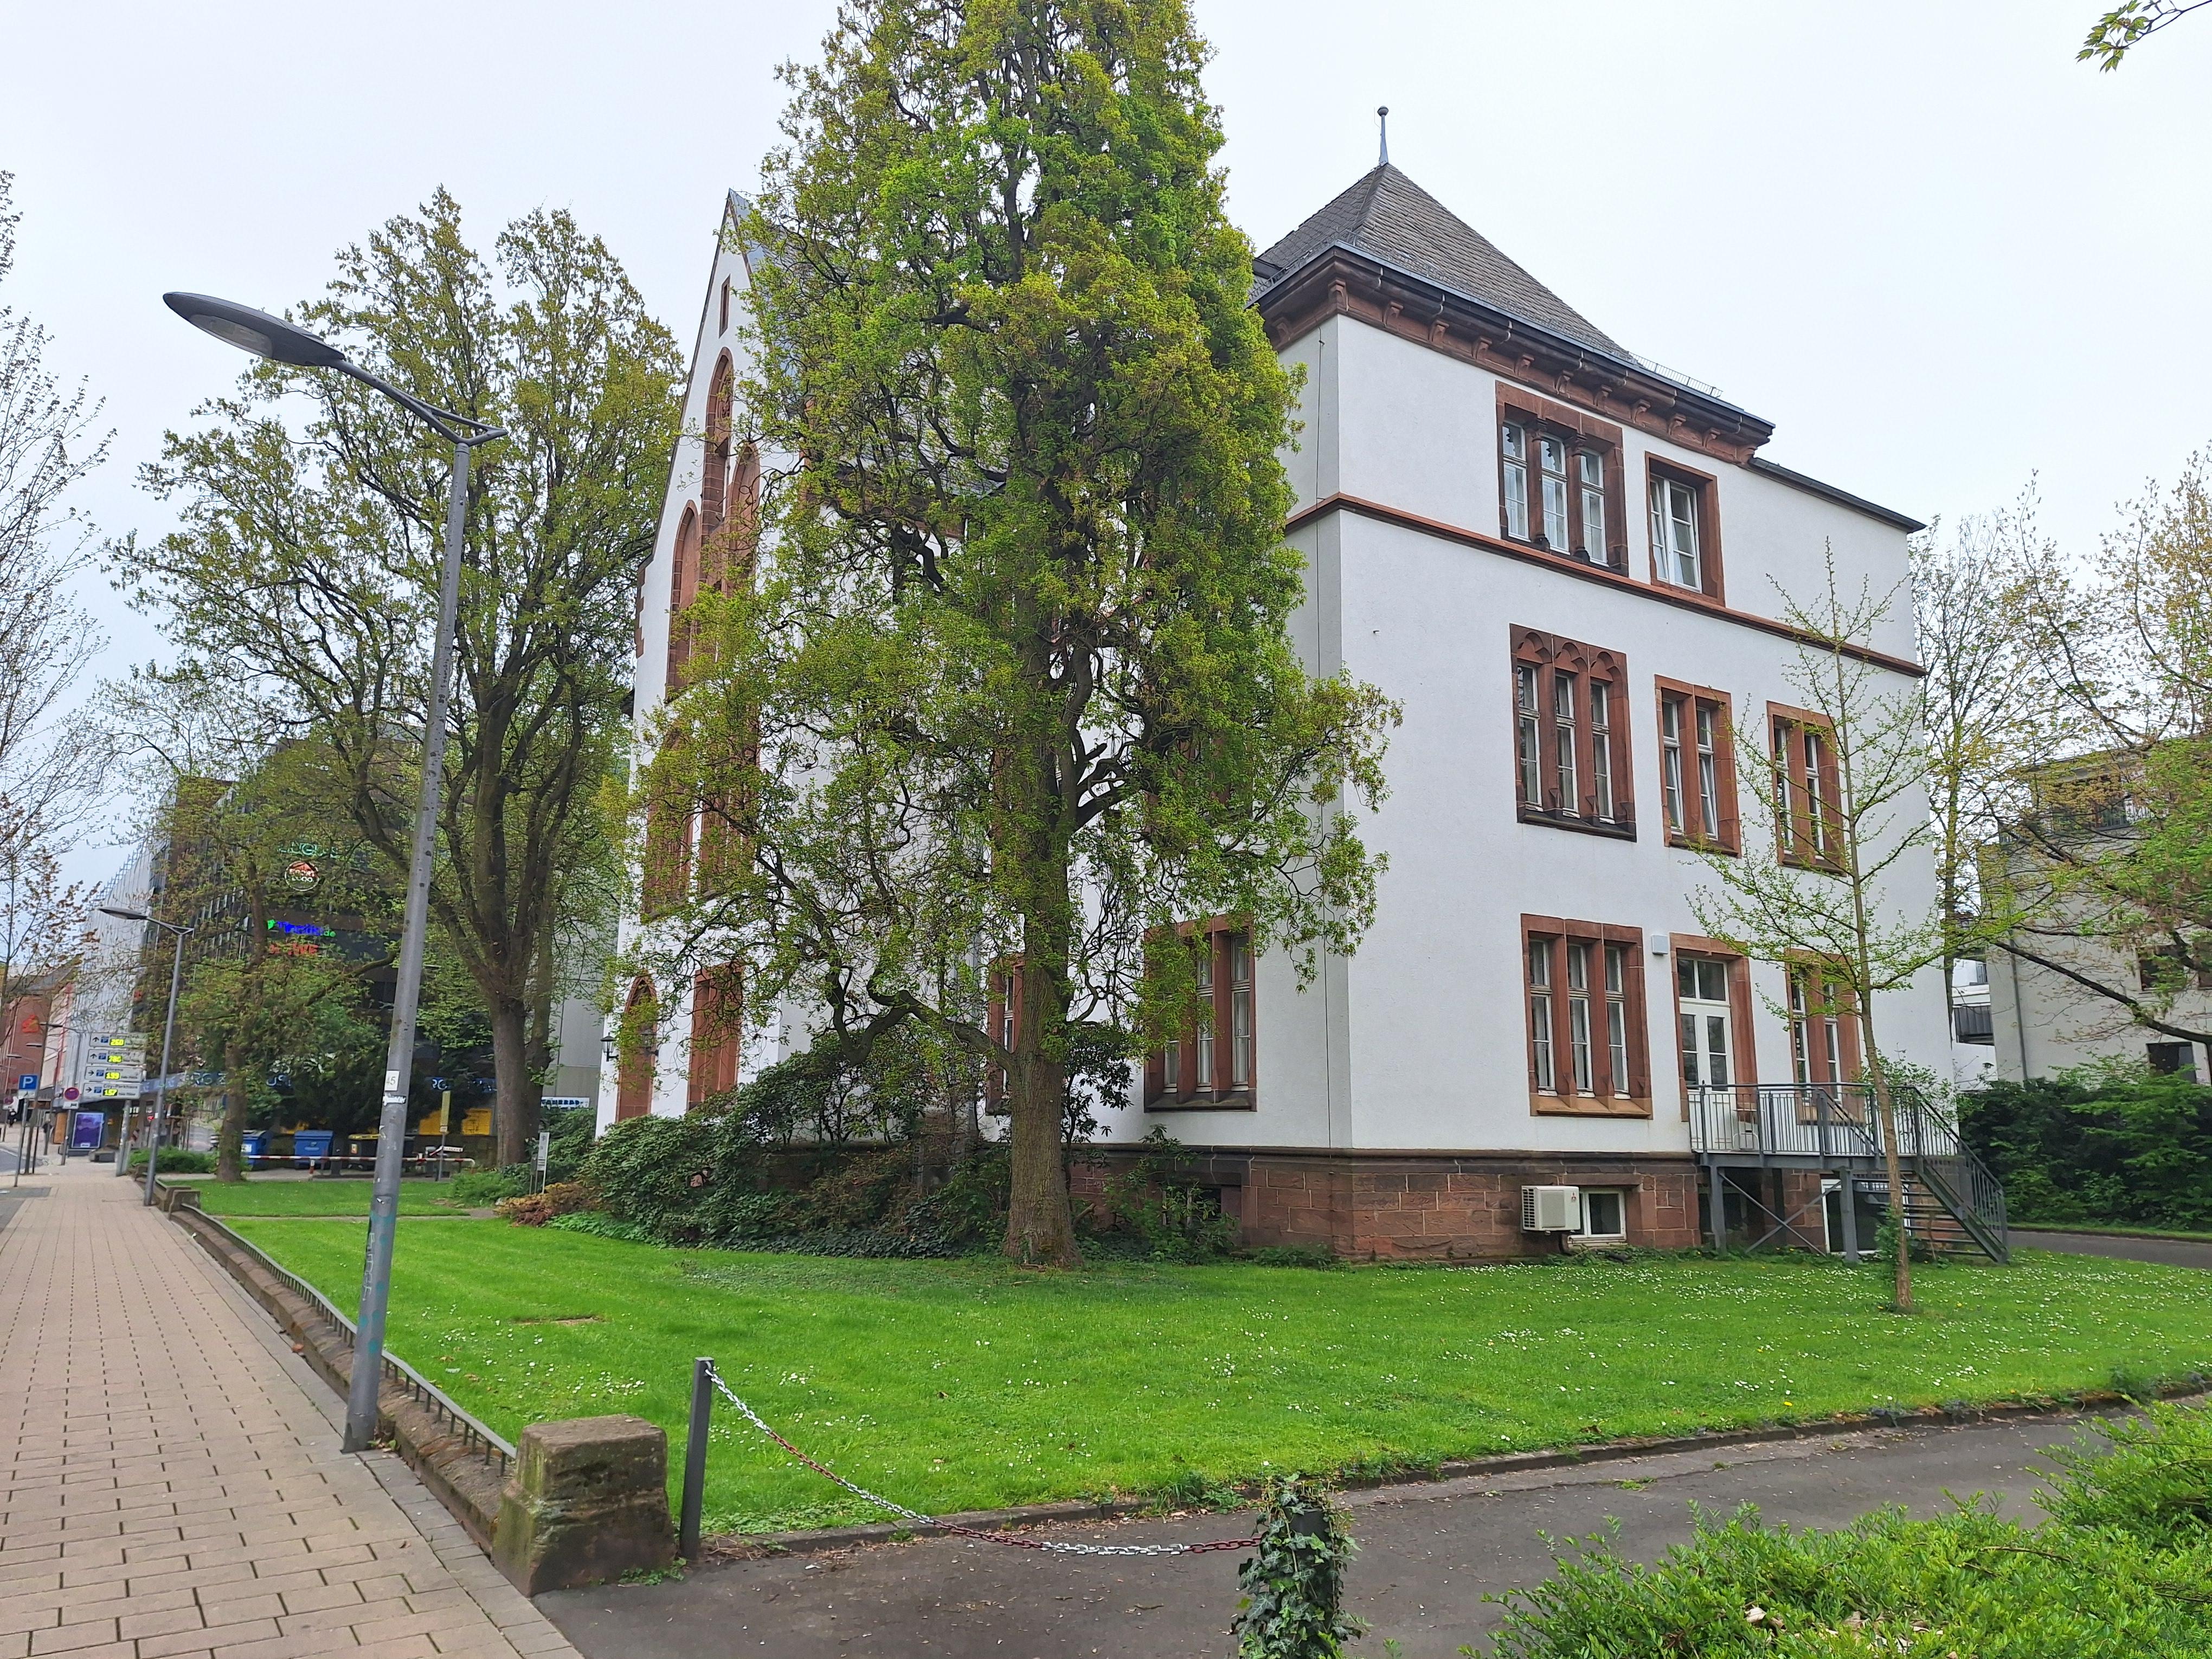
Building: Universitätsstraße 24